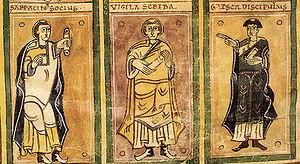
La Chronique d'Albelda est un manuscrit en latin écrit sous le règne d'Alphonse III des Asturies. Rapportant des épisodes de l'histoire de l'Hispanie, elle constitue une des rares sources sur la fin du royaume wisigoth, la conquête musulmane, l'installation de la dynastie omeyyade dans la péninsule et la naissance du royaume des Asturies.